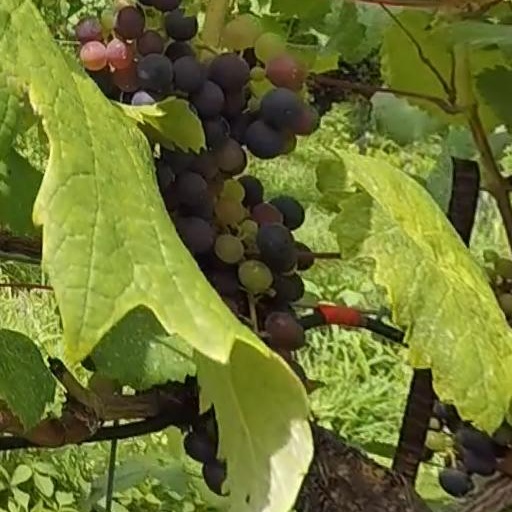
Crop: grape